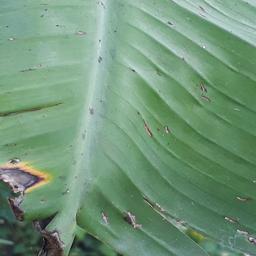
Label: POTASSIUM DEFICIENCY